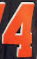
Number: 4